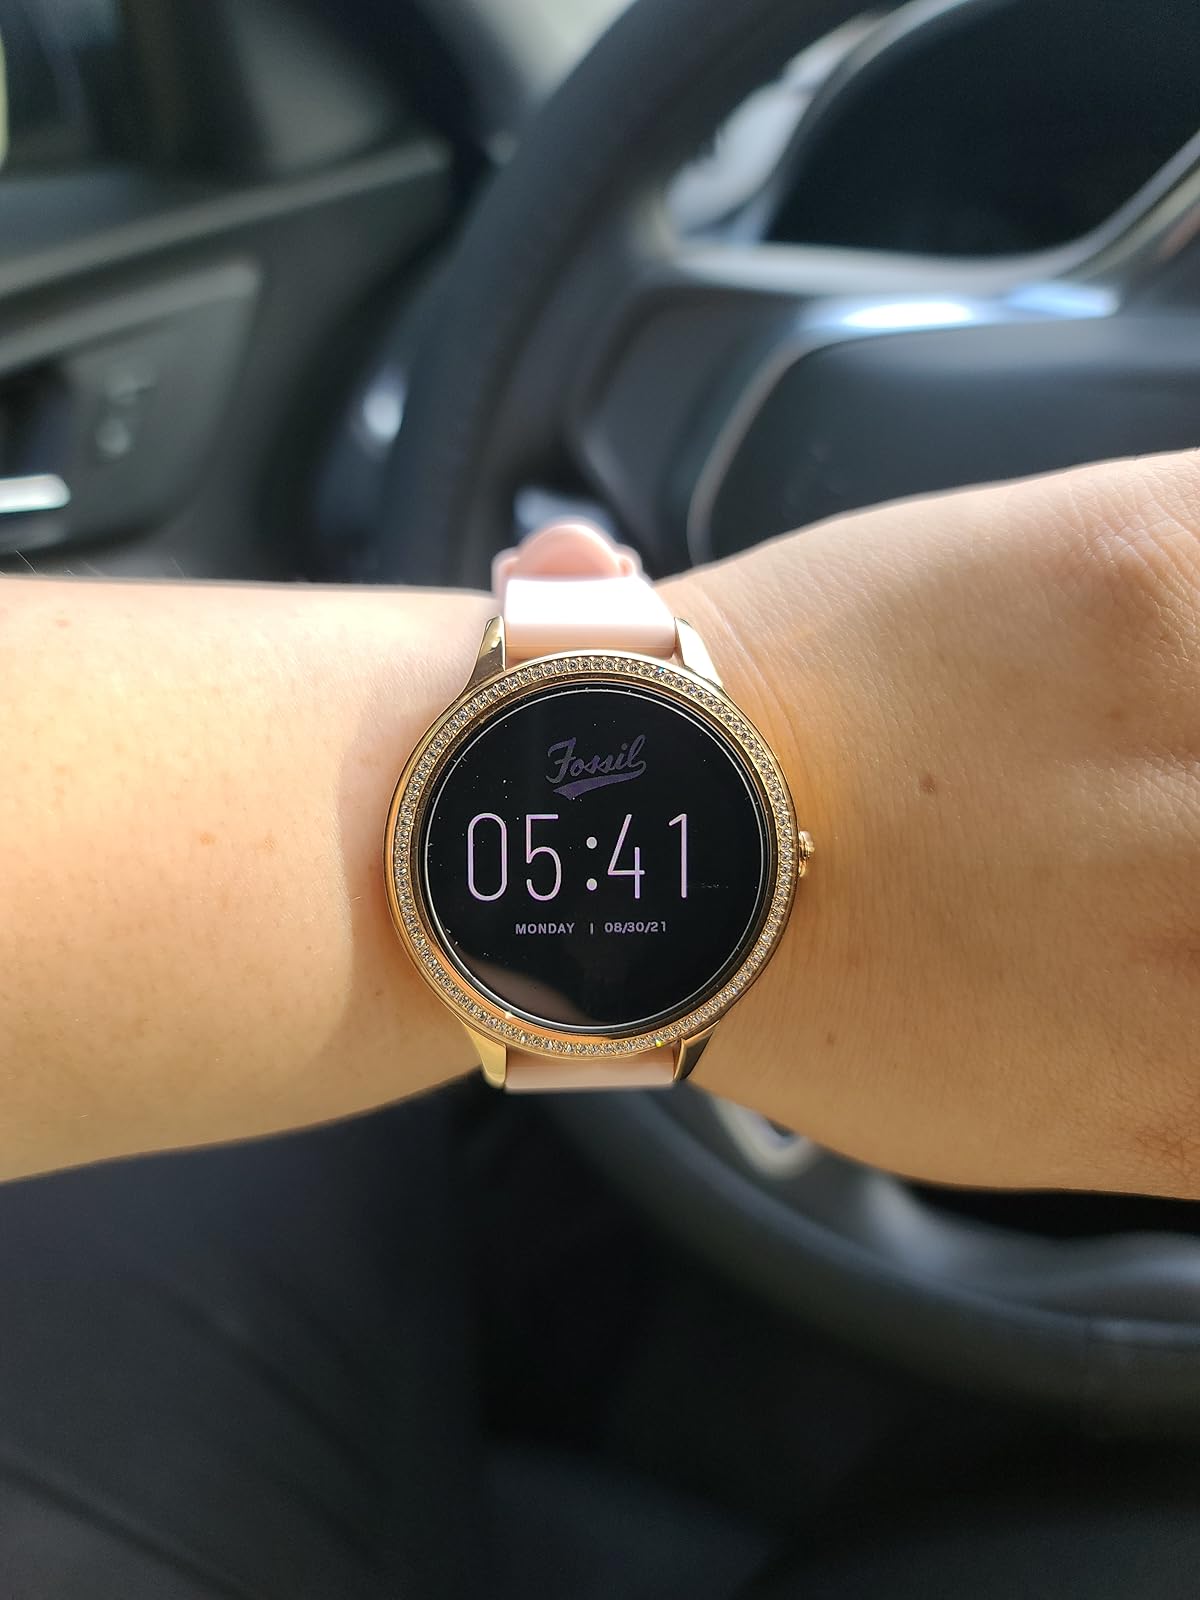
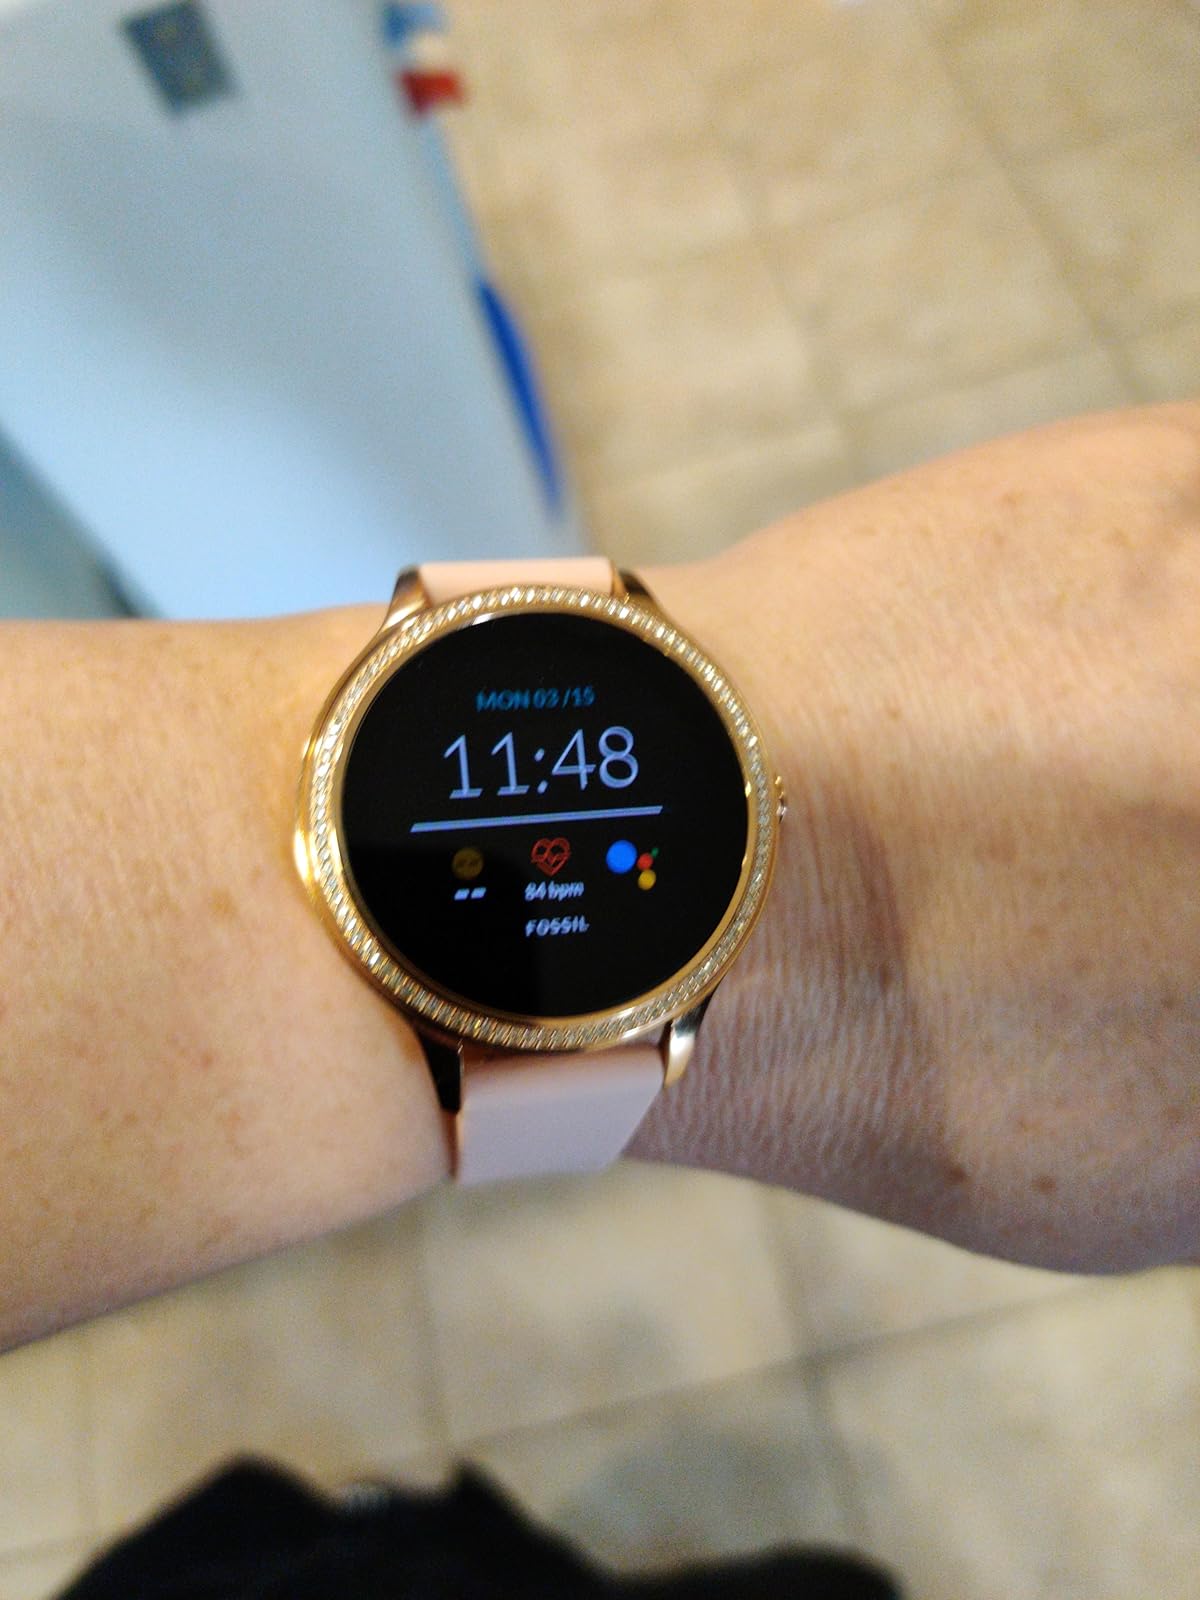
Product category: smartwatch
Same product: yes